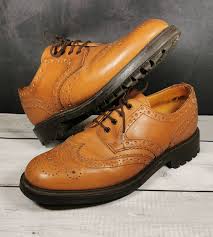
Label: Brogue